Pete Elliott

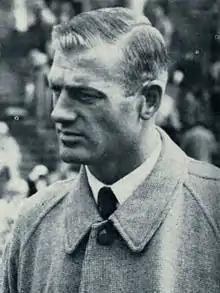
Elliott at Michigan Stadium on November 5, 1960

Peter R. Elliott (September 29, 1926 – January 4, 2013) was an American football player and coach. Elliott served as the head football coach at the University of Nebraska–Lincoln (1956), the University of California, Berkeley (1957–1959), the University of Illinois at Urbana-Champaign (1960–1966), and the University of Miami (1973–1974), compiling a career college football record of 56–72–11. From 1979 to 1996, Elliott served as executive director of the Pro Football Hall of Fame.